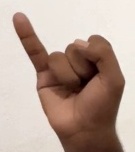
ASL sign: I